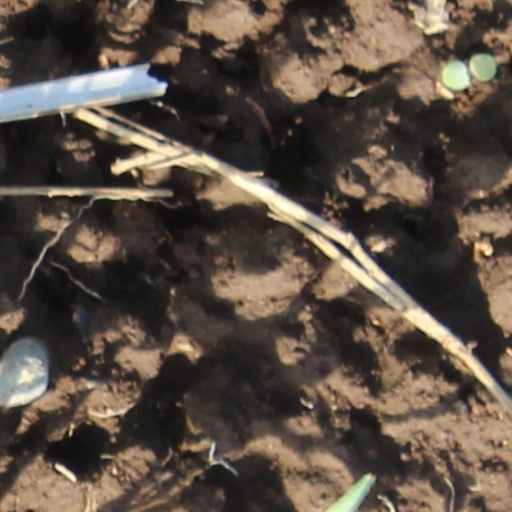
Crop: wheat